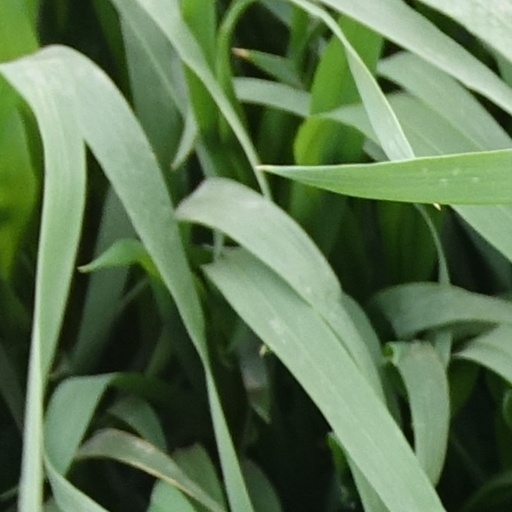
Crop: wheat